TI-36

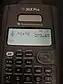
The TI-36X Pro's Celsius to Kelvin bug

In the main constants menu, there is a bug on the sixteenth menu entry for atomic mass unit, "u", which should display as "Atomic Mass U". When this entry is displayed in the top row, then scrolled down to the second row, the display incorrectly shows "Atomic Mass Ur", taking on the "r" from the next entry's last character. A similar bug also happens on the second constants menu based on units. The units for the sixteenth entry, "u", are displayed as "kg" normally, but when scrolled to the middle row from the top row, it takes on the last characters of the next entry, becoming "kgPa".